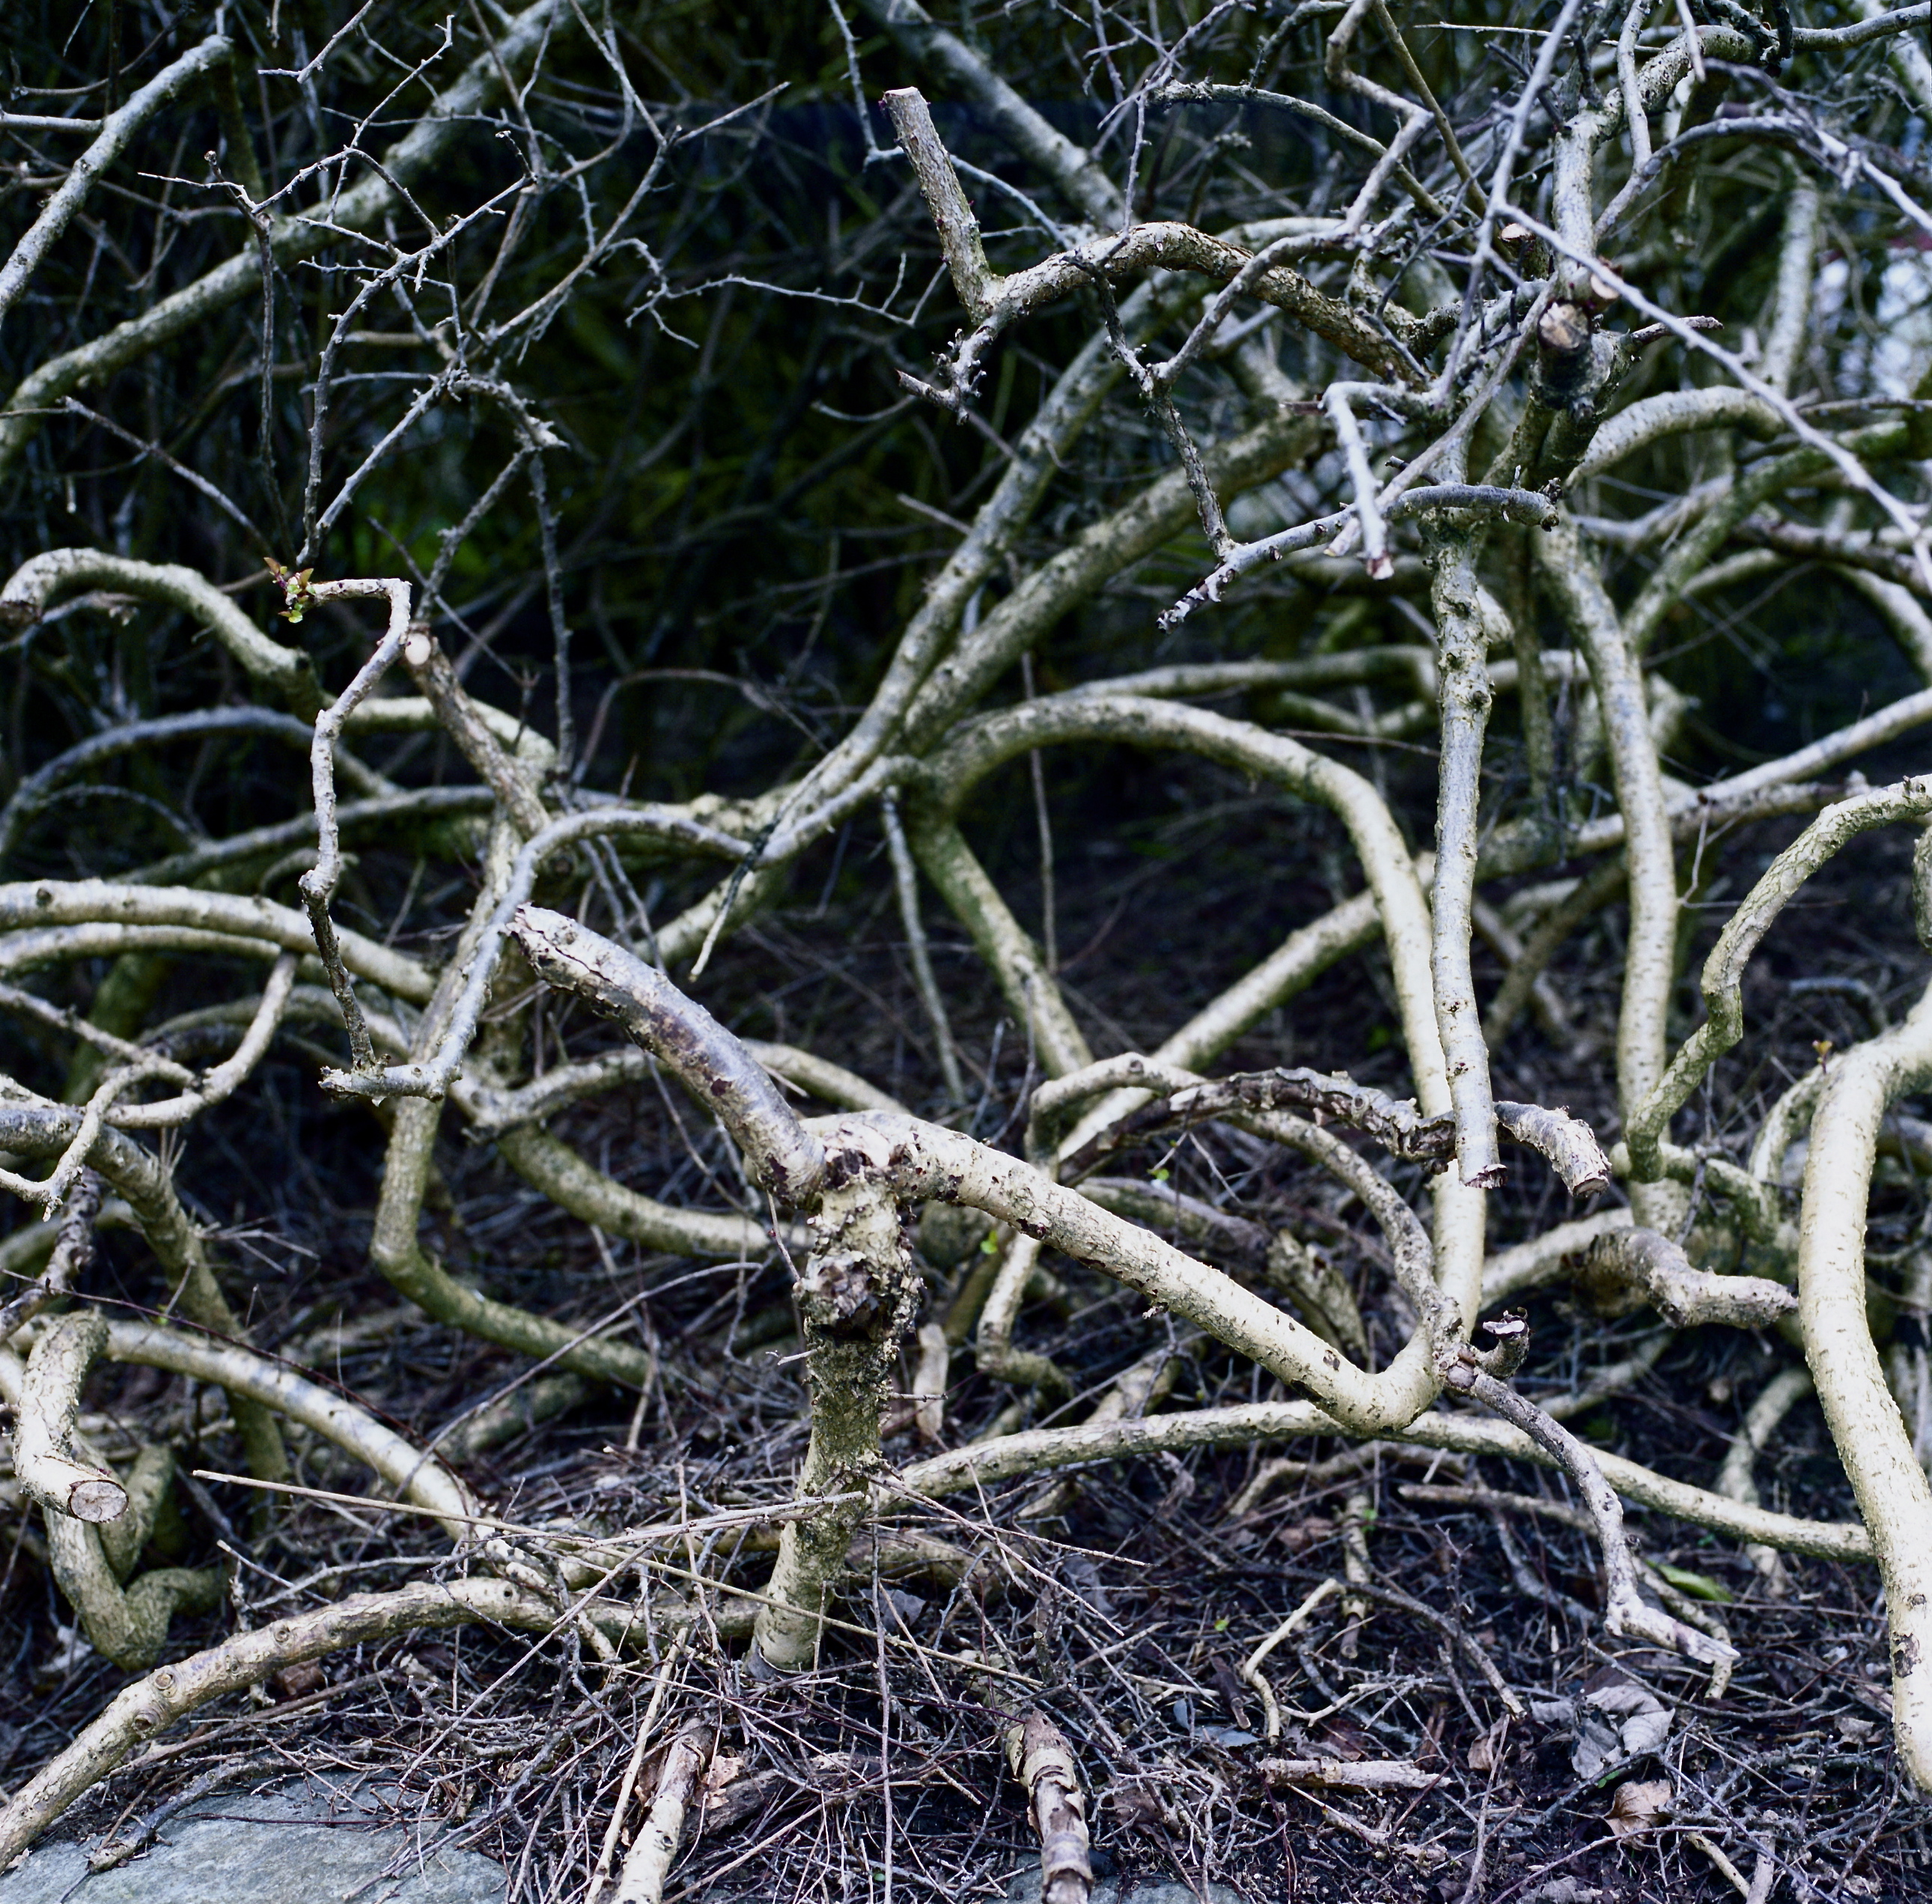
tree, grass, branch, snow, winter, plant, leaf, flower, frost, soil, flora, twig, woody plant